Bie Tingfang

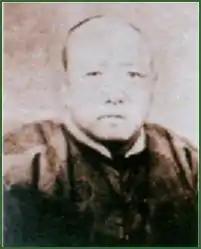

Bie Tingfang (Chinese: 别廷芳; Pinyin: Bié Tíngfāng; 1883–1940) was a Lieutenant-General in the National Revolutionary Army of China.